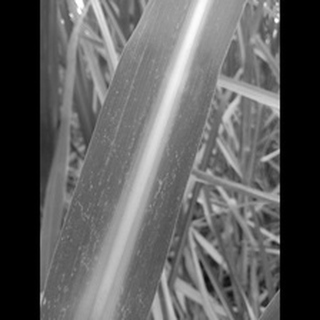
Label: sugarcane_mosaic